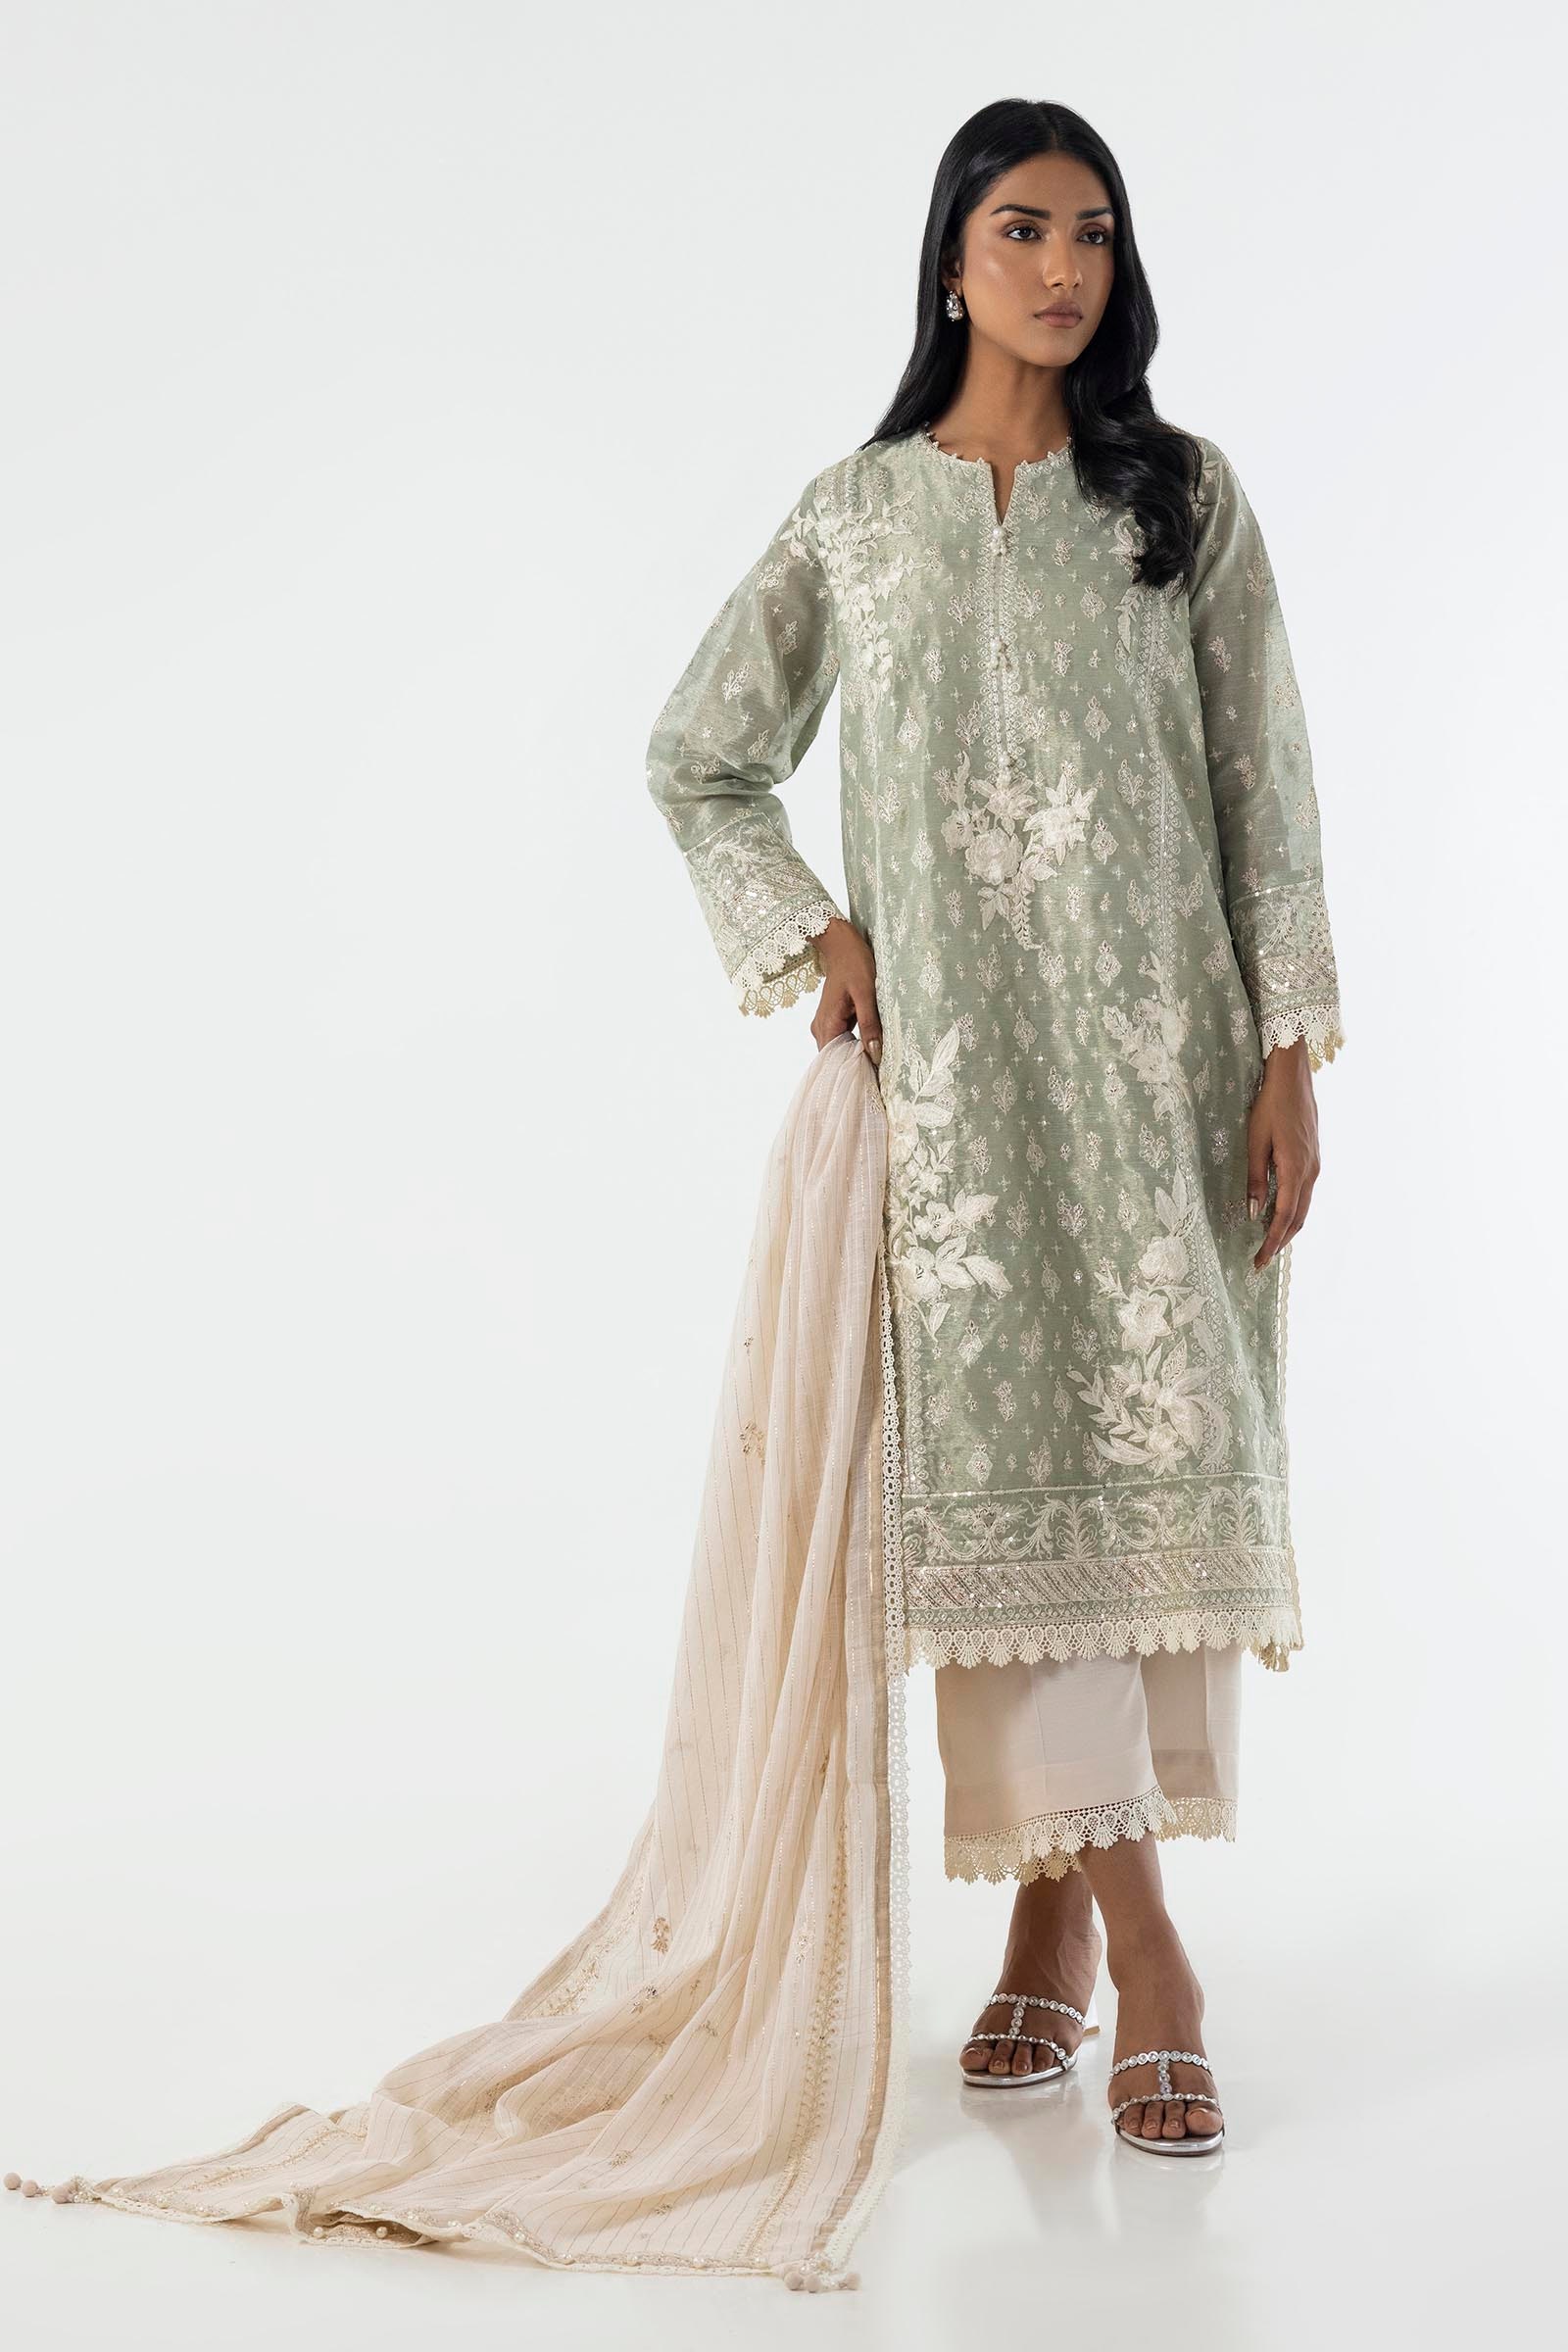
green embroidered chiffon suit